William C. Anderson (Air Force)

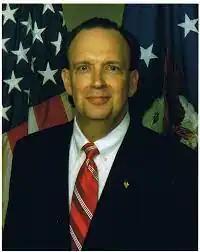
William C Anderson

William Carl Anderson (born July 9, 1958) was United States Assistant Secretary of the Air Force (Installations, Environment & Logistics) from 2005 to 2008.